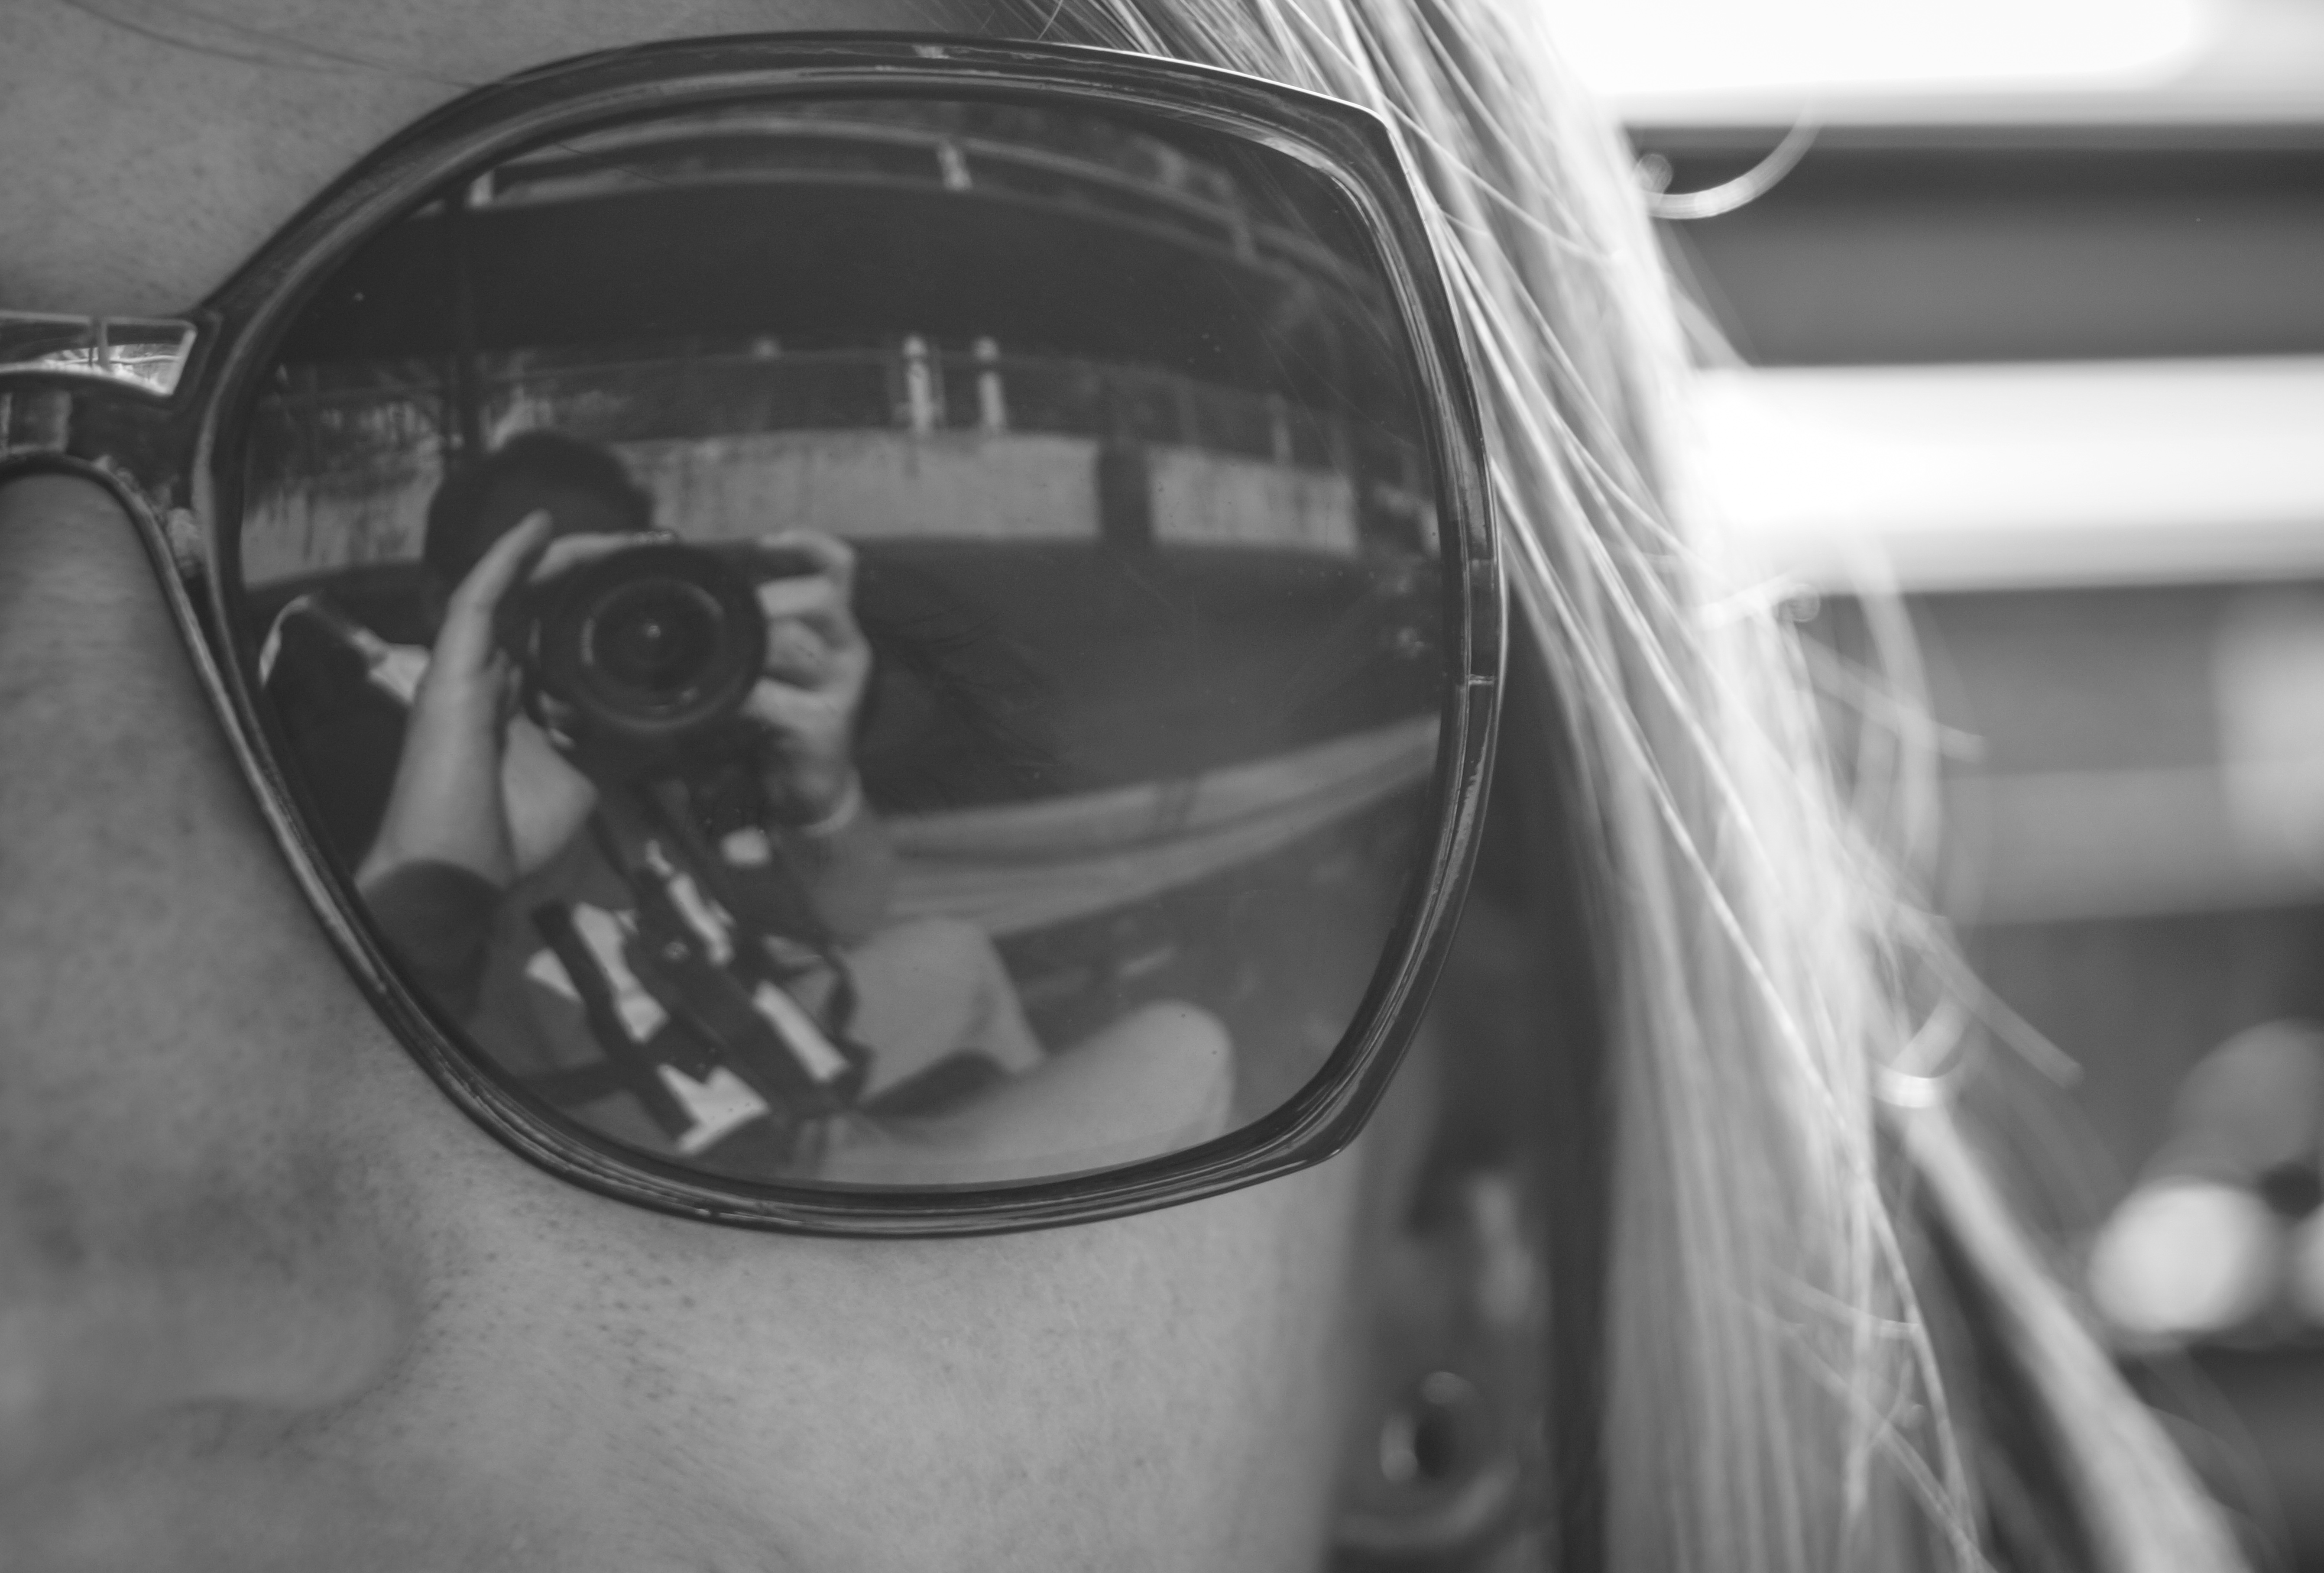
black and white, woman, hair, white, car, field, photography, wheel, driving, reflection, vehicle, black, monochrome, thailand, life, face, west, sunglasses, glasses, eyewear, bangkok, depth, near, neat, sonystreetphotographer, monochrome photography, automobile make, automotive exterior, automotive design, luxury vehicle, vision care